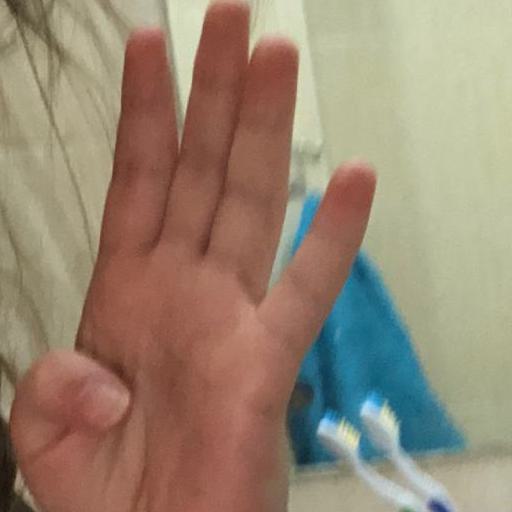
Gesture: four